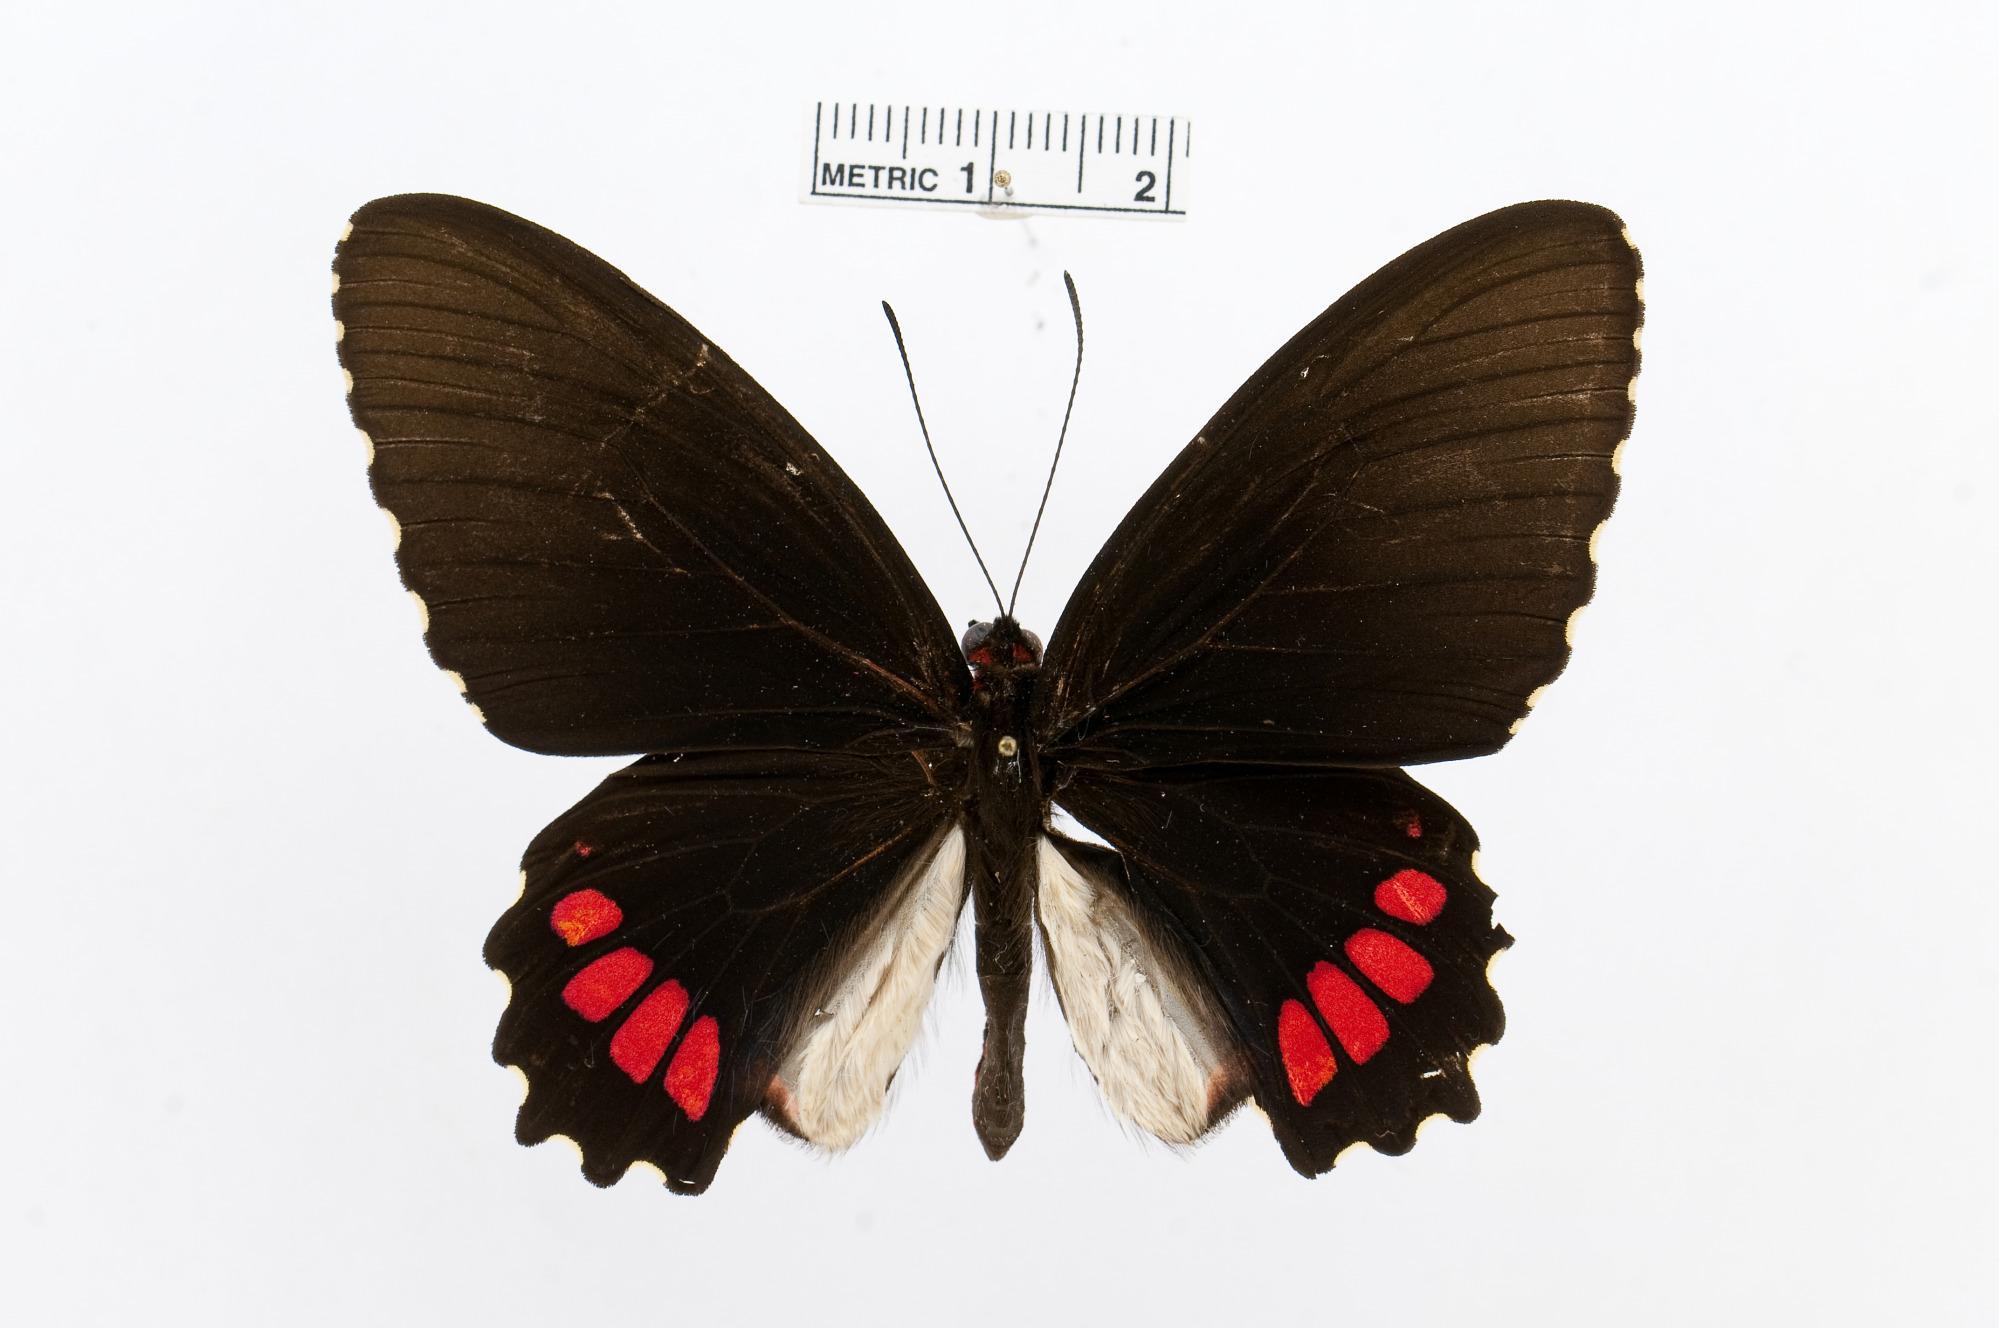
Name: Parides erithalion
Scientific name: Parides erithalion
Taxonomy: Animalia, Arthropoda, Insecta, Lepidoptera, Papilionidae, Papilioninae